Racism against African Americans

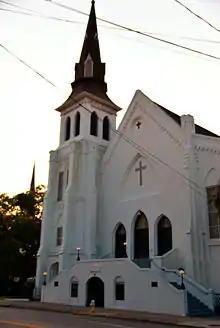
The Emanuel African Methodist Episcopal Church where nine Black church-goers, including the pastor, were killed by a White man in the 2015 Charleston church shooting. The church had been rebuilt after one of its co-founders, Denmark Vesey, was suspected of planning a slave rebellion in Charleston in 1822; 35 people, including Vesey, were hanged and the church was burned down.

In response to heightening discrimination and violence, non-violent acts of protest began to occur. For example, in February 1960, in Greensboro, North Carolina, four young African American college students entered a Woolworth store and sat down at the counter but were refused service. The men had learned about non-violent protest in college, and continued to sit peacefully as Whites tormented them at the counter, pouring ketchup on their heads and burning them with cigarettes. The Greensboro sit-ins contributed to the formation of the Student Nonviolent Coordinating Committee. Many more sit-ins took place to non-violently protest against racism and inequality. Sit-ins continued throughout the South and spread to other areas. Eventually, after many sit-ins and other non-violent protests, including marches and boycotts, places began to agree to desegregate.